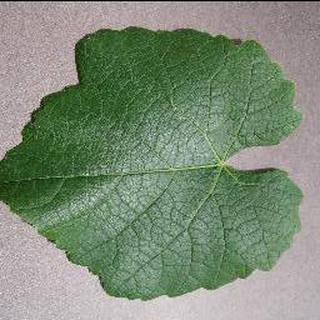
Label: healthy_grape